Domain (biology)

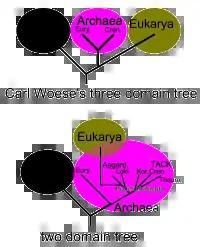
The three-domain tree and the eocyte hypothesis (two-domain tree), 2008.

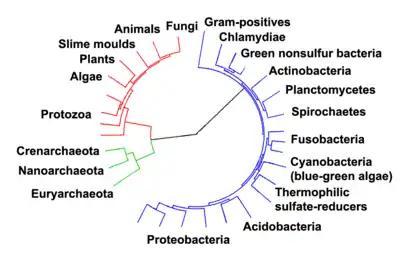
Phylogenetic tree showing the relationship between the eukaryotes and other forms of life, 2006. Eukaryotes are colored red, archaea green, and bacteria blue.

Each of these three domains contains unique ribosomal RNA. This forms the basis of the three-domain system. While the presence of a nuclear membrane differentiates the Eukarya from the Archaea and Bacteria, both of which lack a nuclear envelope, the Archaea and Bacteria are distinct from each other due to differences in the biochemistry of their cell membranes and RNA markers.